Answer in natural language. Considering the relative positions, is dark brown office table with drawers to the left or right of sixdrawer dresser in gray? Choose between the following options: left or right
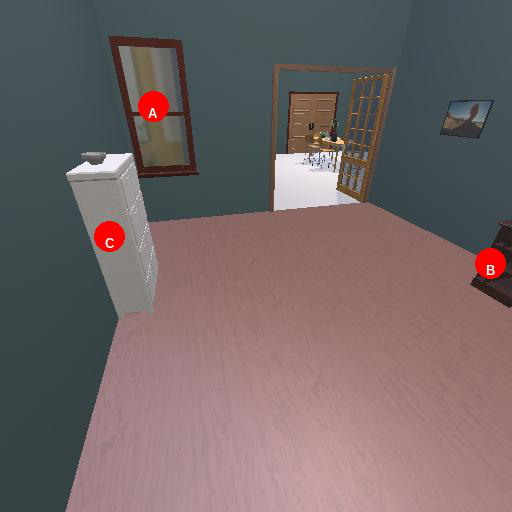
<answer>right</answer>